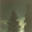
Label: pine_tree